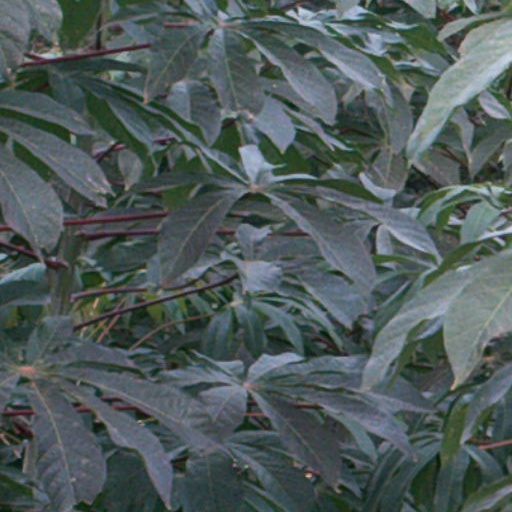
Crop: cassava